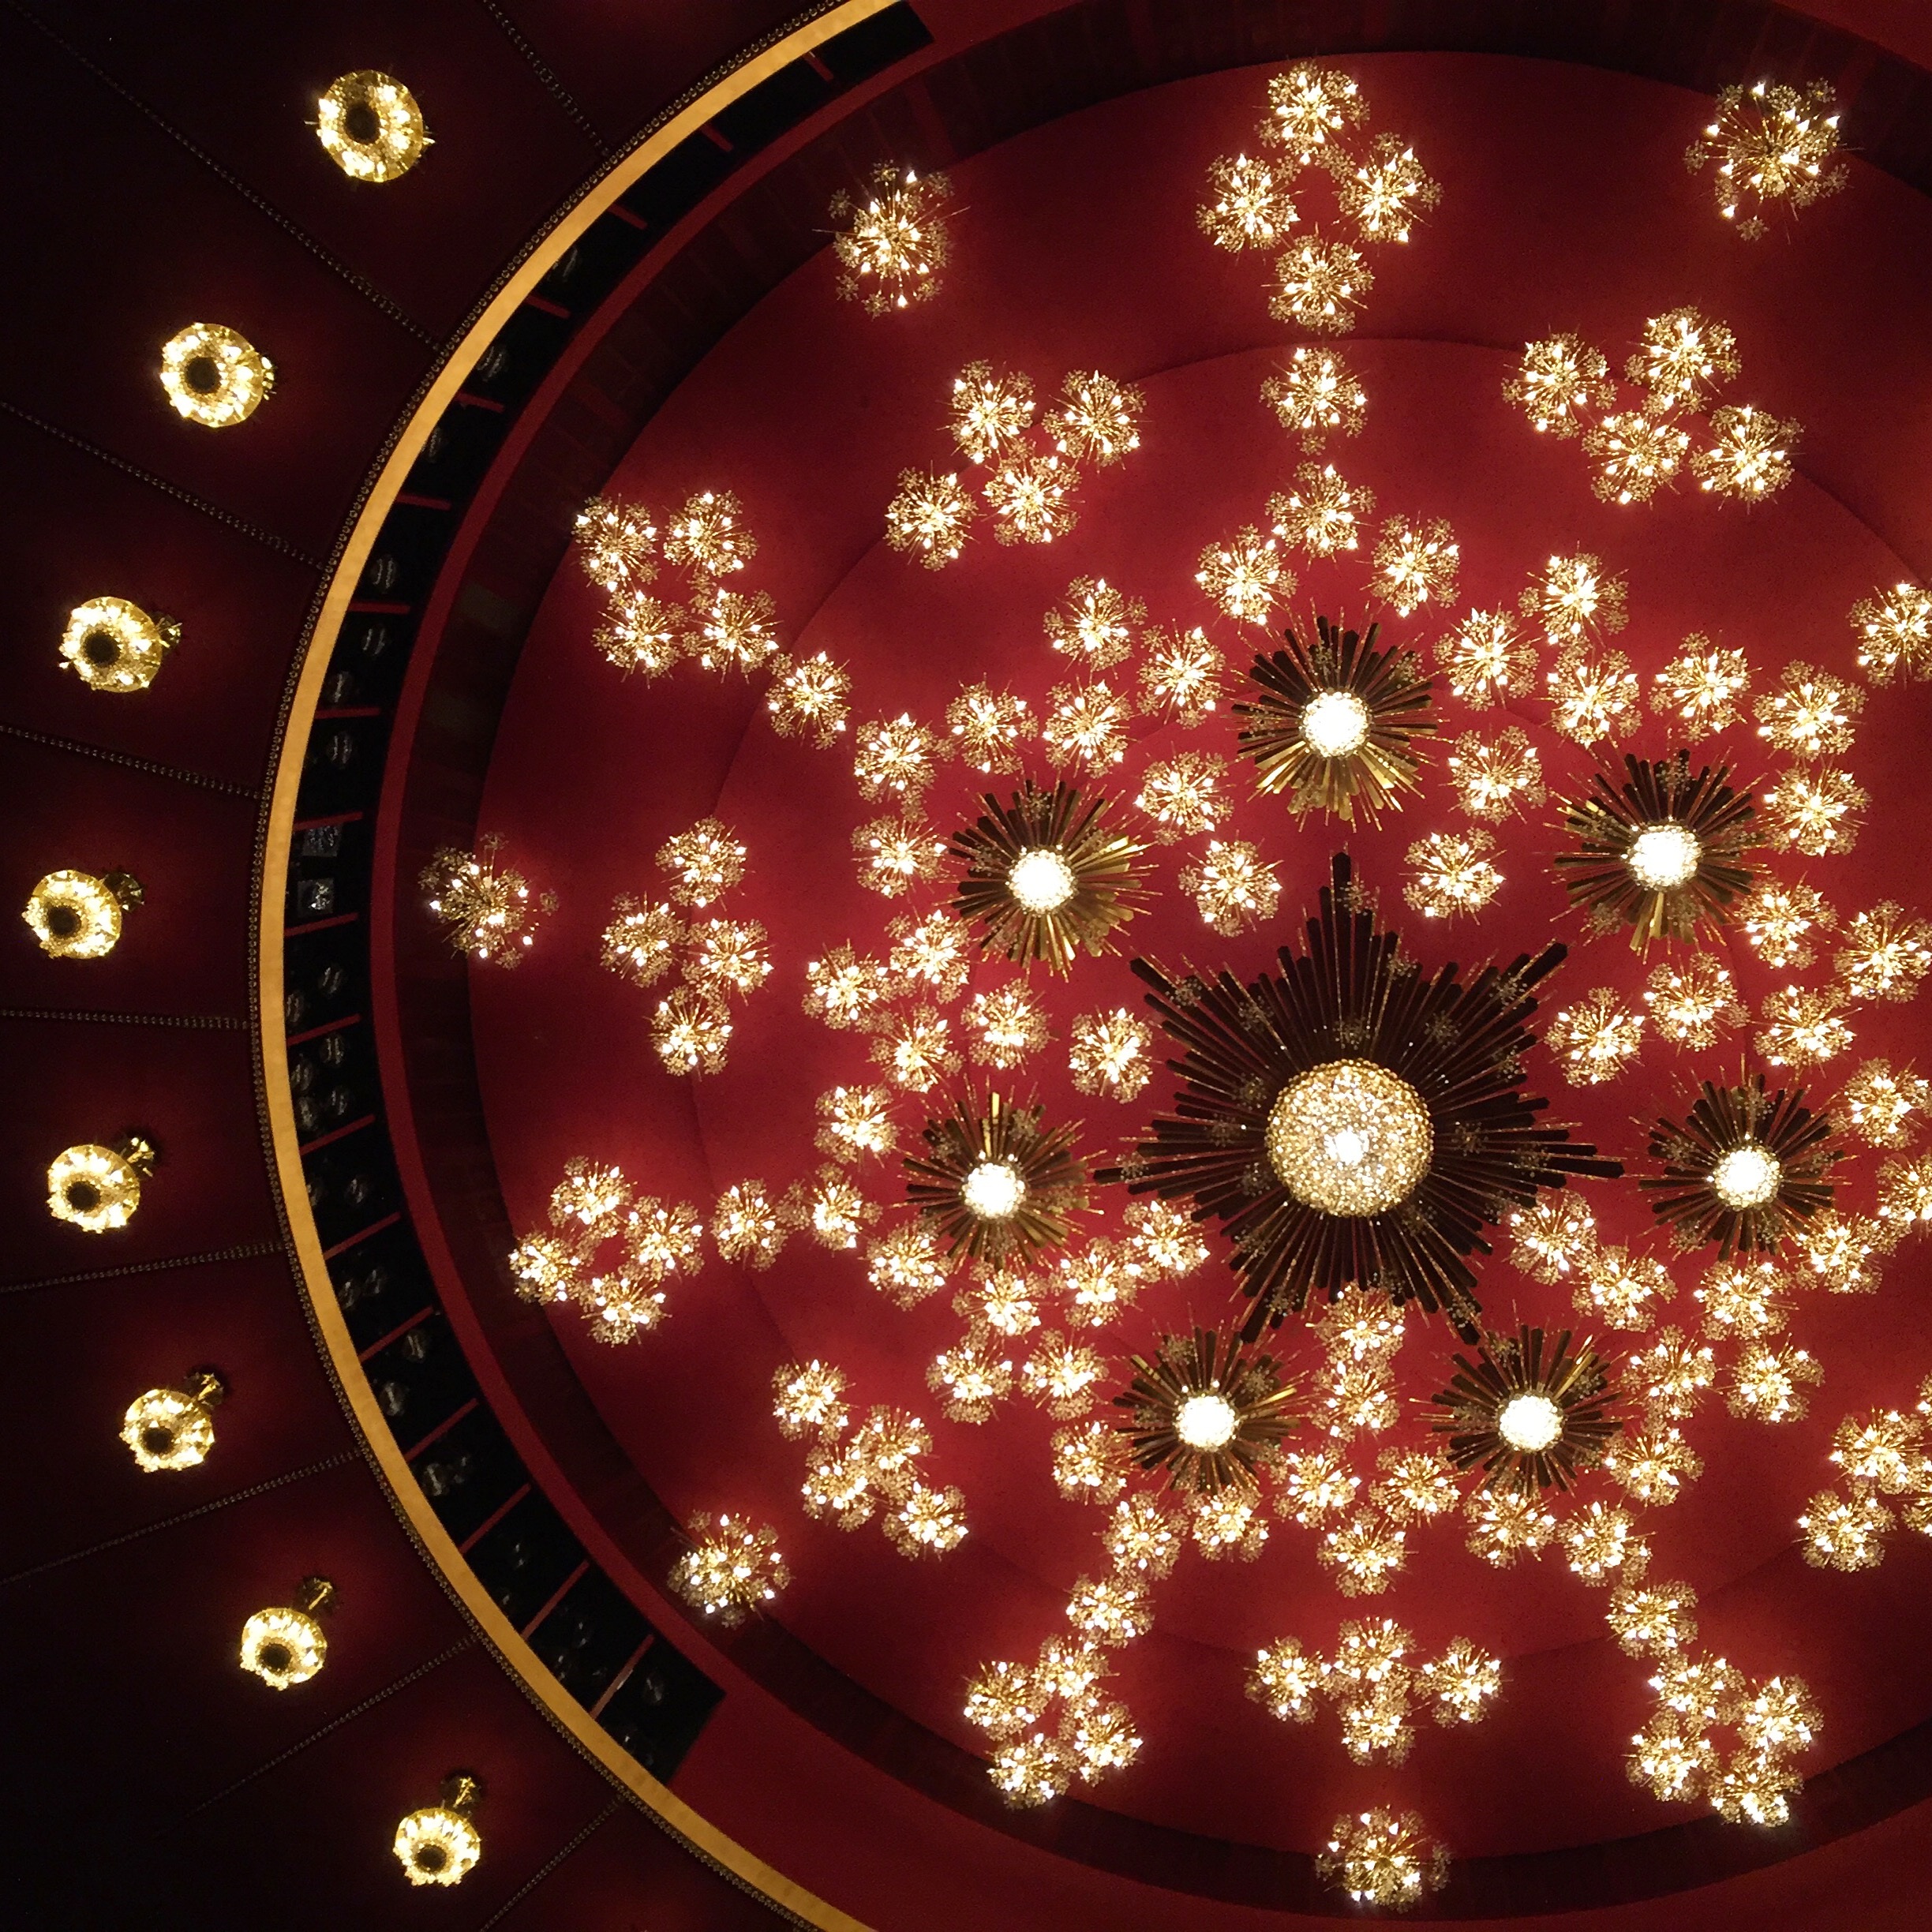
light, interior, ceiling, pattern, red, lamp, lighting, modern, circle, snowflake, art deco, design, bright, symmetry, style, chandelier, shape, fractal art